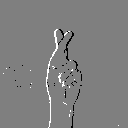
ASL letter: r